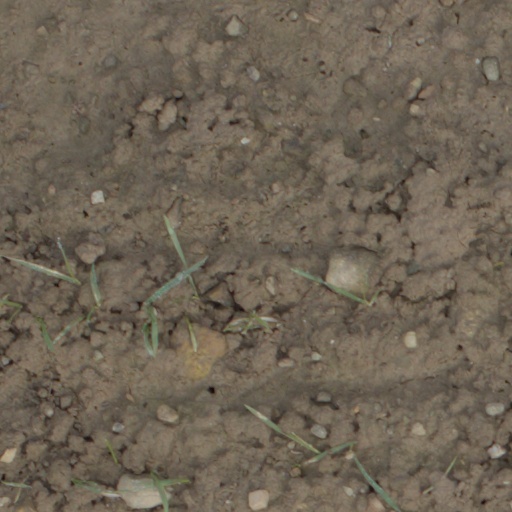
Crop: wheat